Jennifer Aniston

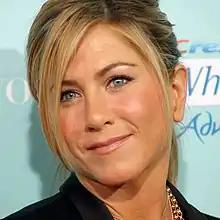
Aniston at the premiere of "He's Just Not That Into You" in 2009

The program was a massive hit and Aniston, along with her co-stars, gained worldwide recognition. Her character was especially popular. She received five Primetime Emmy Award nominations (two for Supporting Actress, three for Lead Actress), and won for Lead Actress. She was also nominated for two Golden Globe Awards and won in 2003 as Best Actress – Television Series Musical or Comedy. According to the "Guinness Book of World Records", Aniston (along with her female co-stars) became the highest-paid television actress of all time with her $1 million-per-episode paycheck during the final season of "Friends". Her character's relationship with Ross Geller, portrayed by David Schwimmer, was widely popular among audiences; they were frequently voted television's favorite couple in polls and magazines.